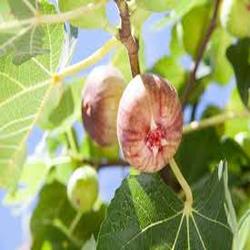
Label: Fig